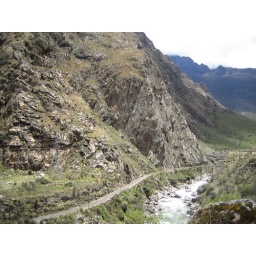
Railway and disused Inca road in Cusichaca river valley